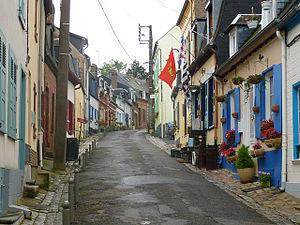
Rue des Moulins typique du quartier des marins (Courtgain) Saint-Valery-sur-Somme Somme France
Saint-Valery-sur-Somme est une commune française située dans le département de la Somme et dans la région des Hauts-de-France.